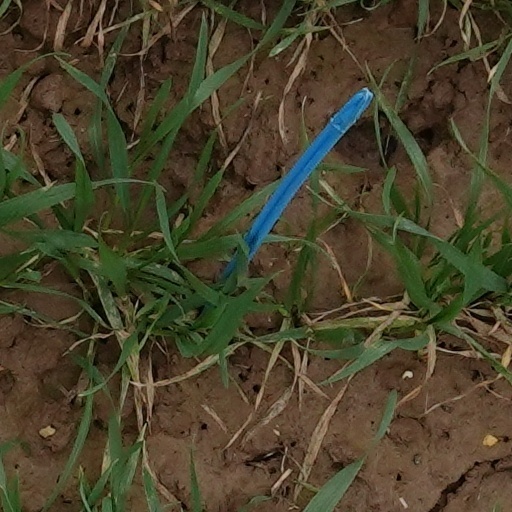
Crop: wheat